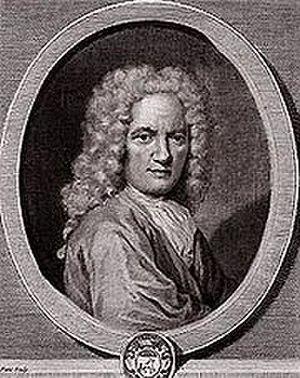
Samuel von Pufendorf né le 8 janvier 1632 à Dorfchemnitz en saxe, mort le 13 octobre 1694 à Berlin, est un historien, juriste et philosophe allemand, représentant du droit naturel moderne ou protestant.
Jean Barbeyrac, né à Béziers le 15 mars 1674 et mort le 3 mars 1744 à Groningue, est un juriste français, connu surtout pour ses traductions des ouvrages de Samuel von Pufendorf sur le droit naturel.